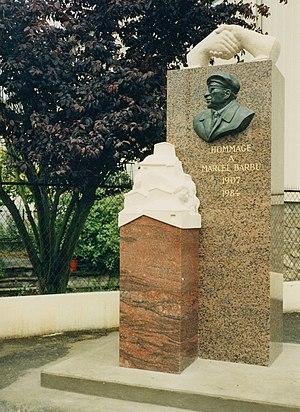
Monument en hommage à Marcel Barbu
Cet article recense les œuvres d'art dans l'espace public du Val-d'Oise, en France.
Marcel Barbu, né le 17 octobre 1907 et mort le 7 novembre 1984, est un entrepreneur et homme politique français. Il est député en 1946 puis candidat indépendant à l'élection présidentielle de 1965.